Performance Review

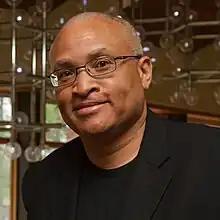

The episode was written by Larry Wilmore, making it his first and only writing contribution to the series. Wilmore had previously guest starred in the series as Mr. Brown, the diversity instructor who gives a presentation to the office in the first season episode "Diversity Day". The episode was originally going to be about "weight loss" and be one of the first episodes of the second season aired. However, after "The Dundies" and "The Fire", series creator and developer Greg Daniels decided to hold the episode off and combine it with elements of "The Client". When "Performance Review" was being formulated, Wilmore had "four different ideas that were scrunched together to make an episode". One of the ideas was on a card that said "Thursday Friday". After inquiring about the meaning, Wilmore loved the idea and noted that it "would be great" in the episode and a "real funny thing to pull on Dwight". Originally, the episode contained a subplot wherein Pam attempts to get a new chair approved by Michael. The scenes, in fact, were shot, but were never aired.